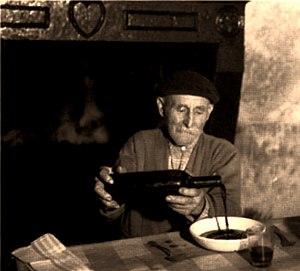
Chabrot dans les Hautes-Alpes
Le hautes-alpes, appelé vin de pays des Hautes-Alpes jusqu'en 2009, est un vin français d'indication géographique protégée départementale qui a vocation à labelliser, après dégustation, les vins de ce département qui ne peuvent postuler à une appellation d'origine.
Faire chabrot, ou chabròl en occitan, est une coutume de la moitié sud de la France qui consiste, quand il reste un fond de soupe ou de potage, à ajouter dans l'assiette du vin rouge pour diluer ce bouillon puis de porter le plat à la bouche, et à l'avaler à grandes goulées.